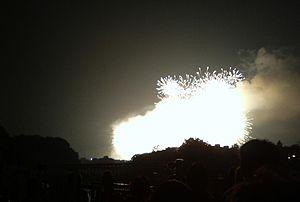
Le Feu d'artifice PL est un événement religieux de l'Église de la Liberté Parfaite qui a lieu le 1er août de chaque année à Tondabayashi, dans la Préfecture d'Osaka, au Japon. Il serait un des plus grands feux d'artifice dans le monde.